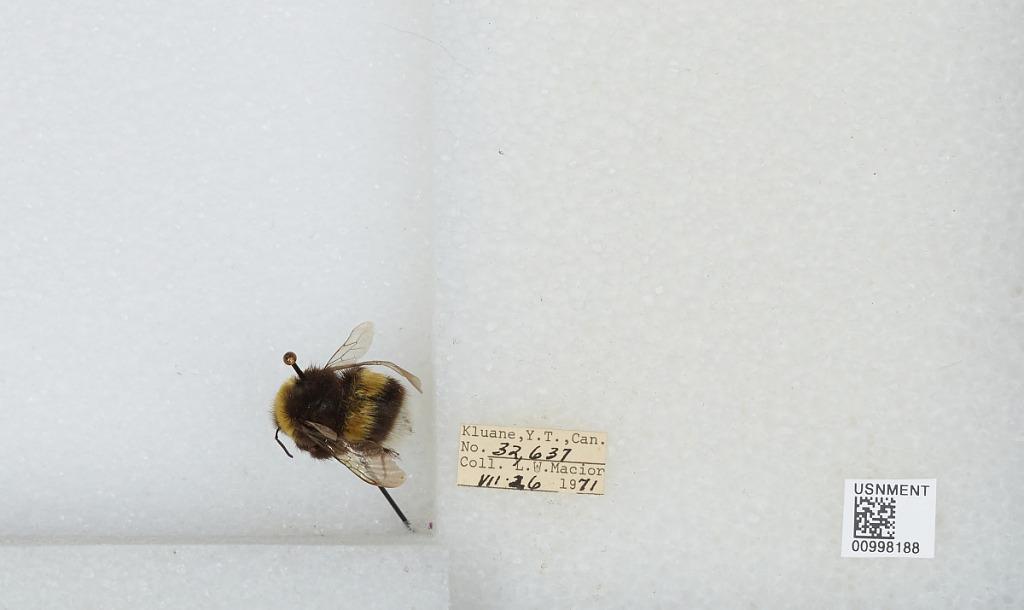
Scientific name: Bombus (Bombus) lucorum (Linnaeus)
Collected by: L. Macior
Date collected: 1971-7-26
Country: Canada
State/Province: Yukon Territory
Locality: Klaune
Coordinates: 60.7132, -139.474